Rainbow

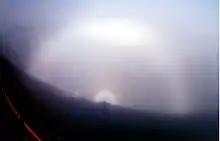
Fogbow and glory, as well as a Brocken spectre

Like most atmospheric optical phenomena, rainbows can be caused by light from the Sun, but also from the Moon. In case of the latter, the rainbow is referred to as a lunar rainbow or moonbow. They are much dimmer and rarer than solar rainbows, requiring the Moon to be near-full in order for them to be seen. For the same reason, moonbows are often perceived as white and may be thought of as monochrome. The full spectrum is present, however, but the human eye is not normally sensitive enough to see the colours. Long exposure photographs will sometimes show the colour in this type of rainbow.